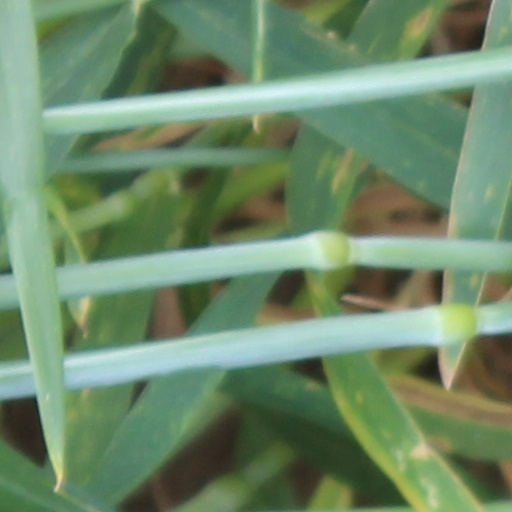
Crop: wheat